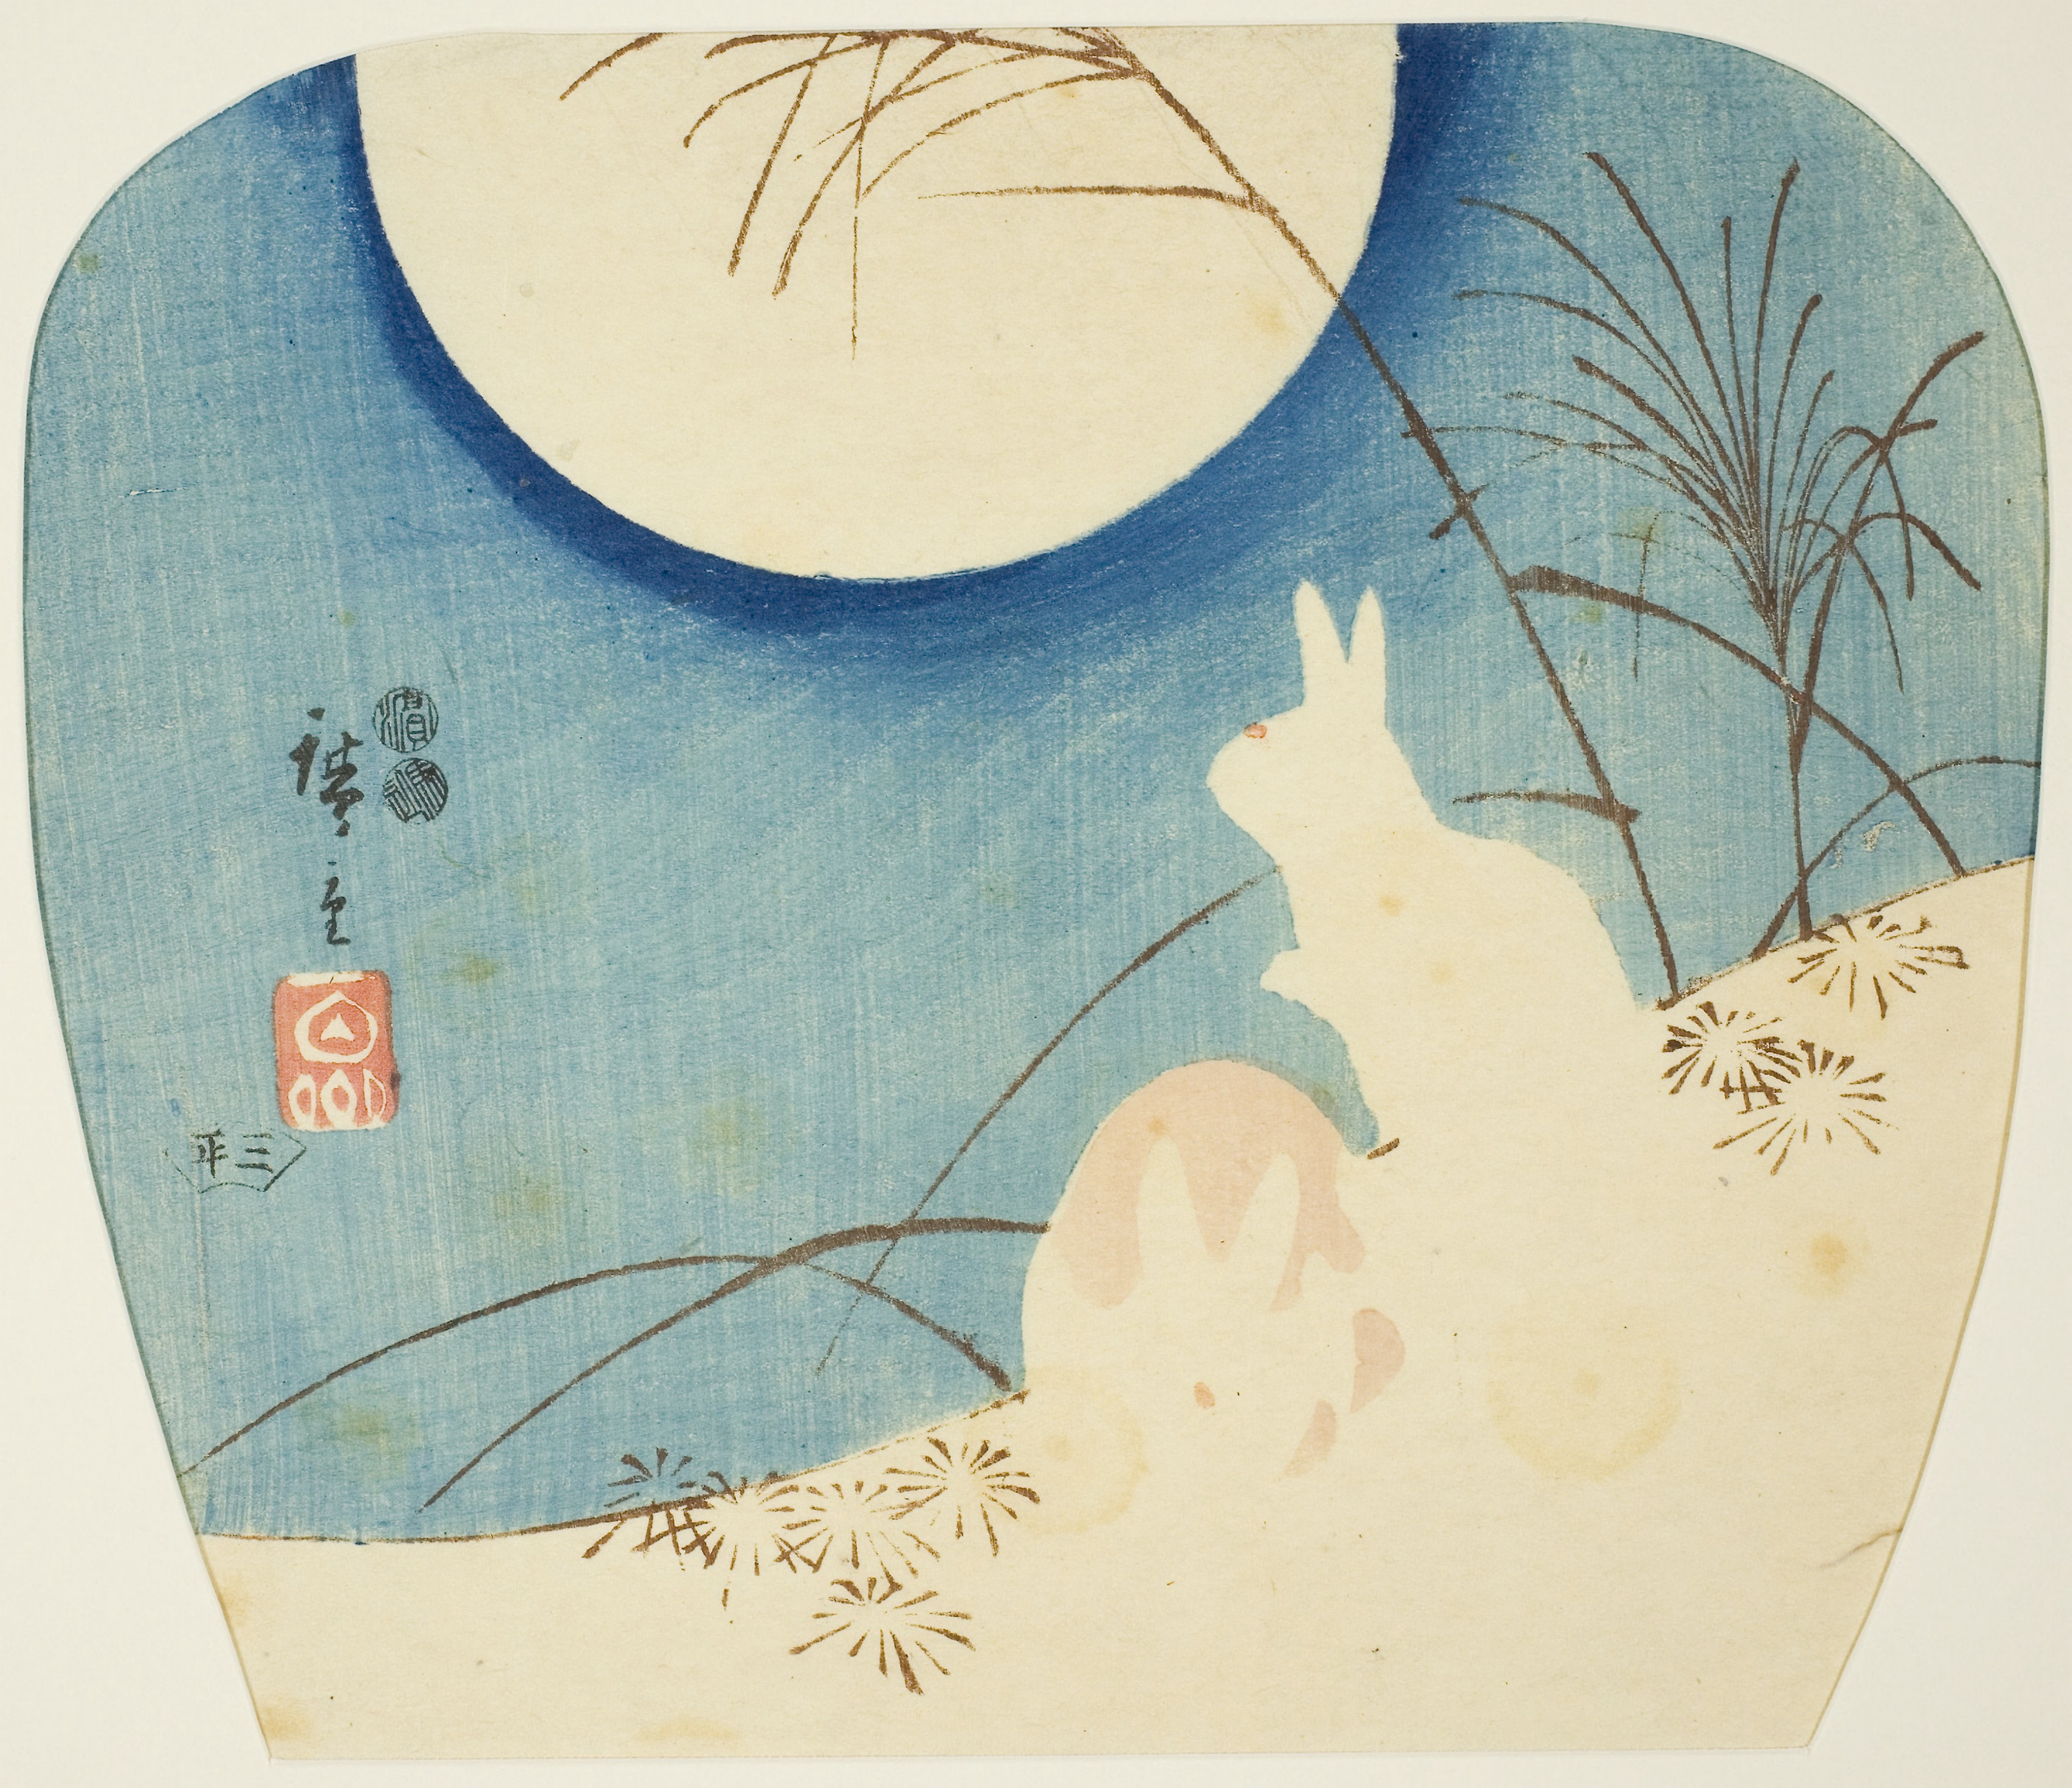
blue, illustration, branch, art, tree, circle, graphic design, watercolor paint, drawing